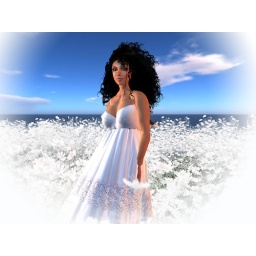
zyyno in the flower field copy